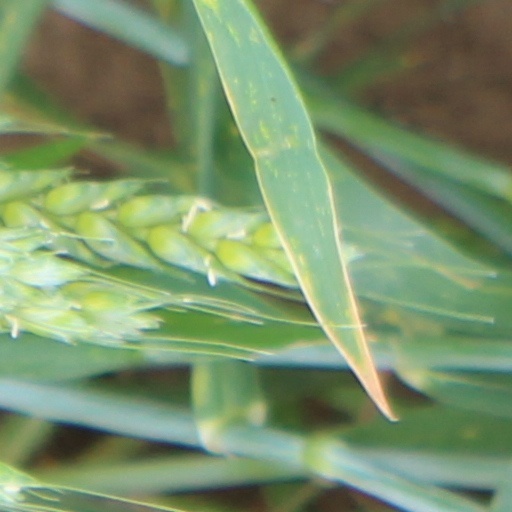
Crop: wheat